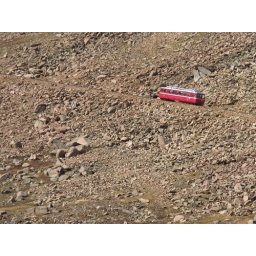
Another cog train car ahead of us near the top of Pike's Peak